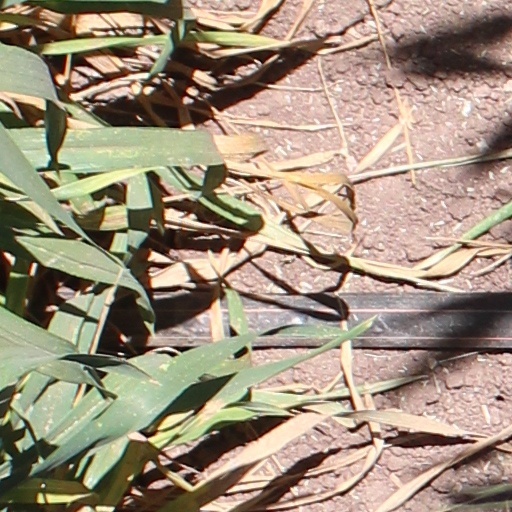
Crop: wheat